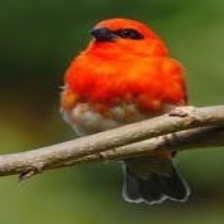
Species: RED FODY
Scientific name: FOUDIA MADAGASCARIENSIS